Modern Arabic literature

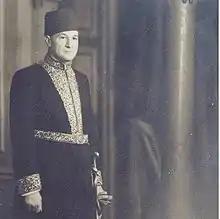
Aziz Pasha Abaza, poet from the aristocratic literary Egyptian family the House of Abaza of Circassian Abazin origin

Arabic literature was not entirely lacking of narrative prose. There existed many lengthy works of literature such as "Kitab al-Aghani" (The Book of Songs) by Abu al-Faraj al-Isfahani, "Qisas al-anbiya'a" (The Stories of Prophets) by al-Tha'alibi, as well as the eloquent maqama. This latter work, characterized by its embellishing rhythmic prose style, is thought to be the invention of Badi' al-Zaman al-Hamadani's (969–1007).